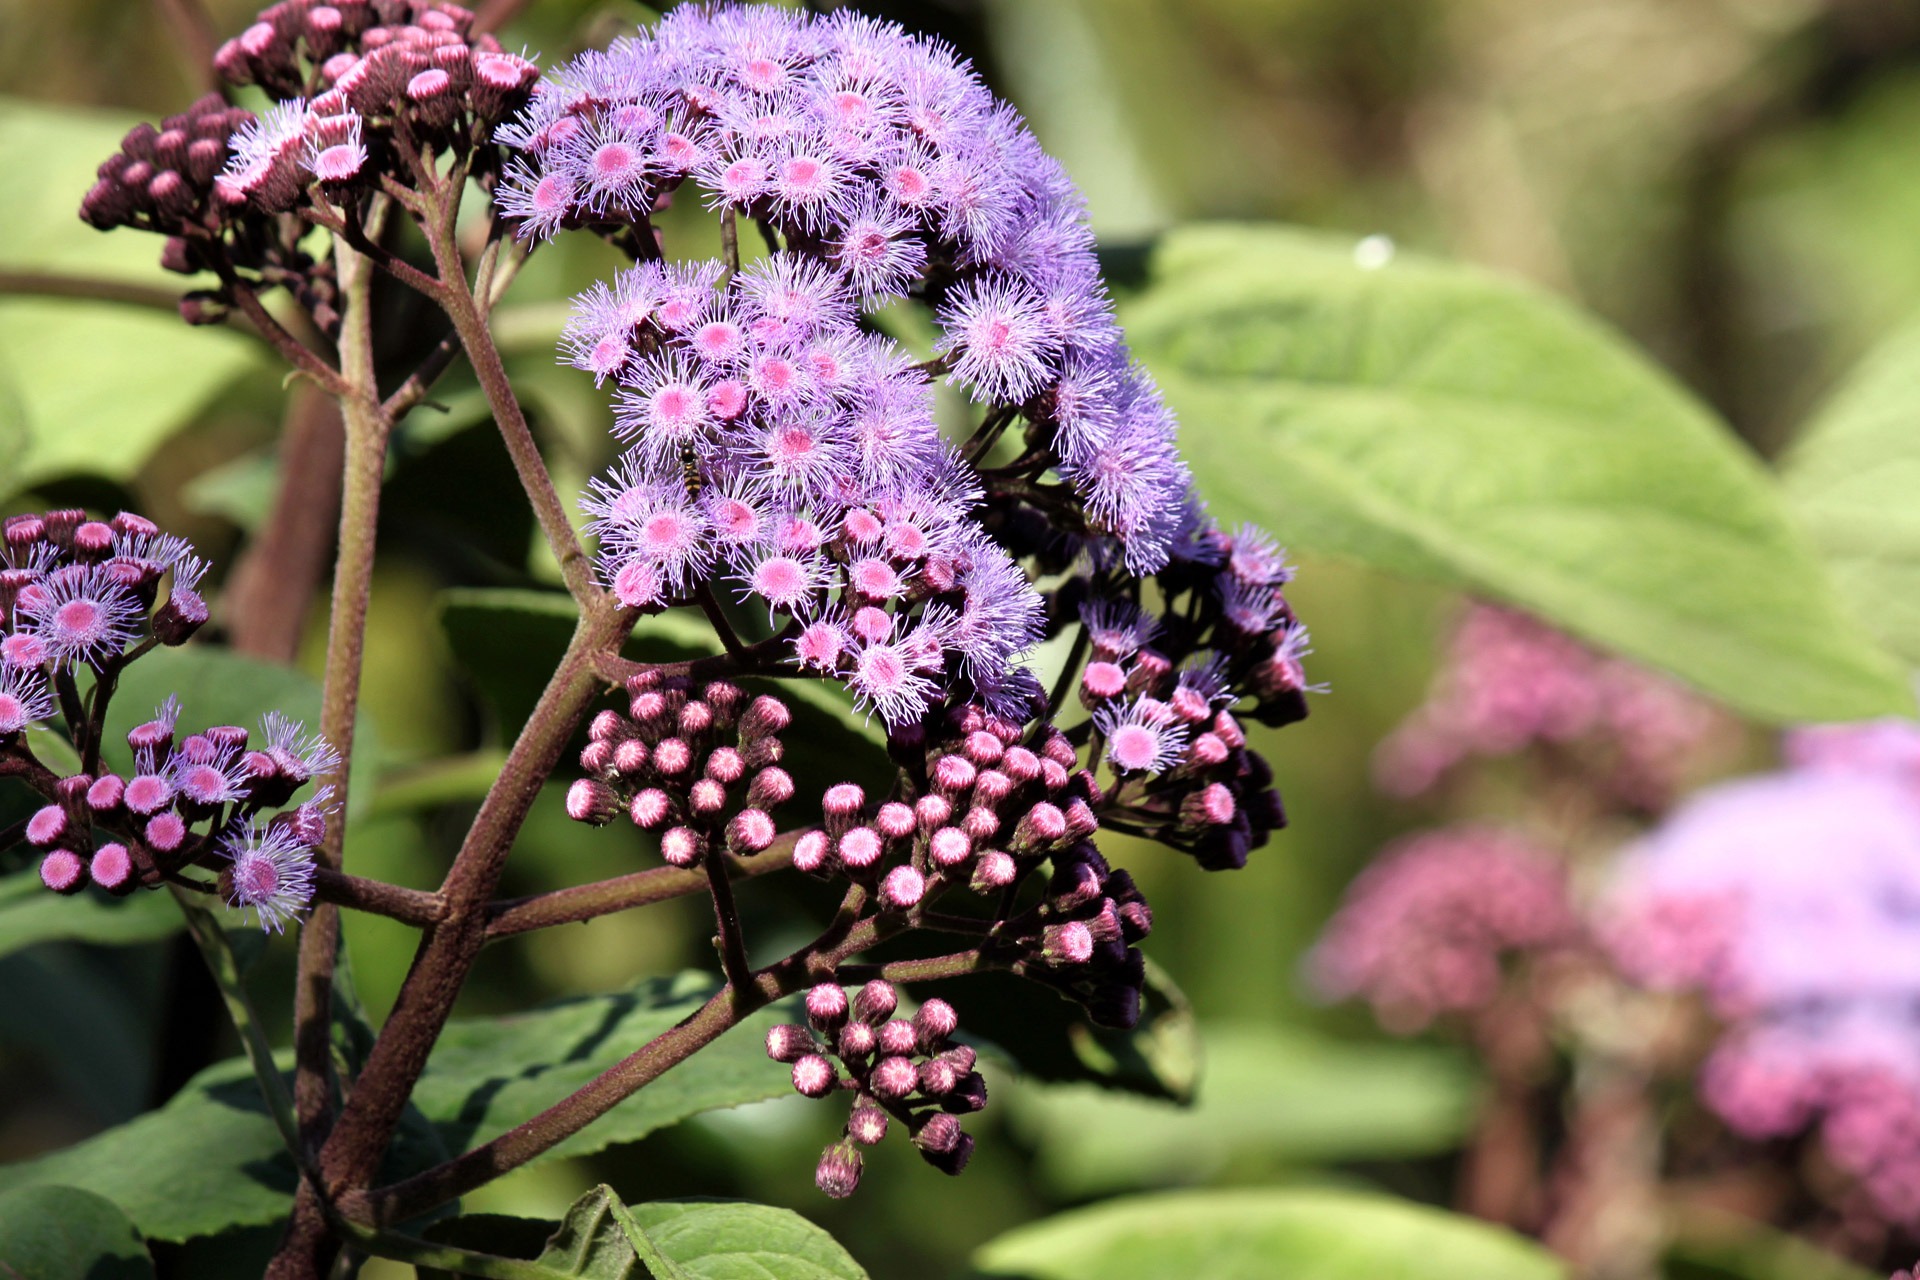
nature, blossom, plant, stem, leaf, flower, bloom, floral, environment, herb, insect, sydney, natural, botany, butterfly, agriculture, garden, flora, botanical, fauna, plants, invertebrate, wildflower, flowers, flower bed, outdoors, vegetation, petals, shrub, wildflowers, lilac, royal, horticulture, organic, botanic, macro photography, flowering plant, land plant, moths and butterflies